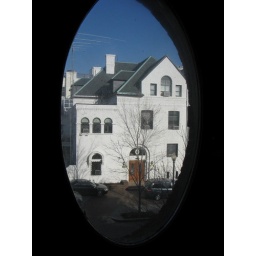
Framed by Phillips bathroom window